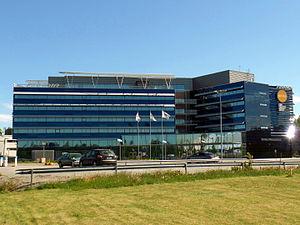
Vantaa est l'une des villes constituant l'agglomération d'Helsinki en Finlande, formant avec Espoo et Kauniainen, le Grand Helsinki. La commune borde la capitale finlandaise au nord.
Finnair est une compagnie aérienne finlandaise.